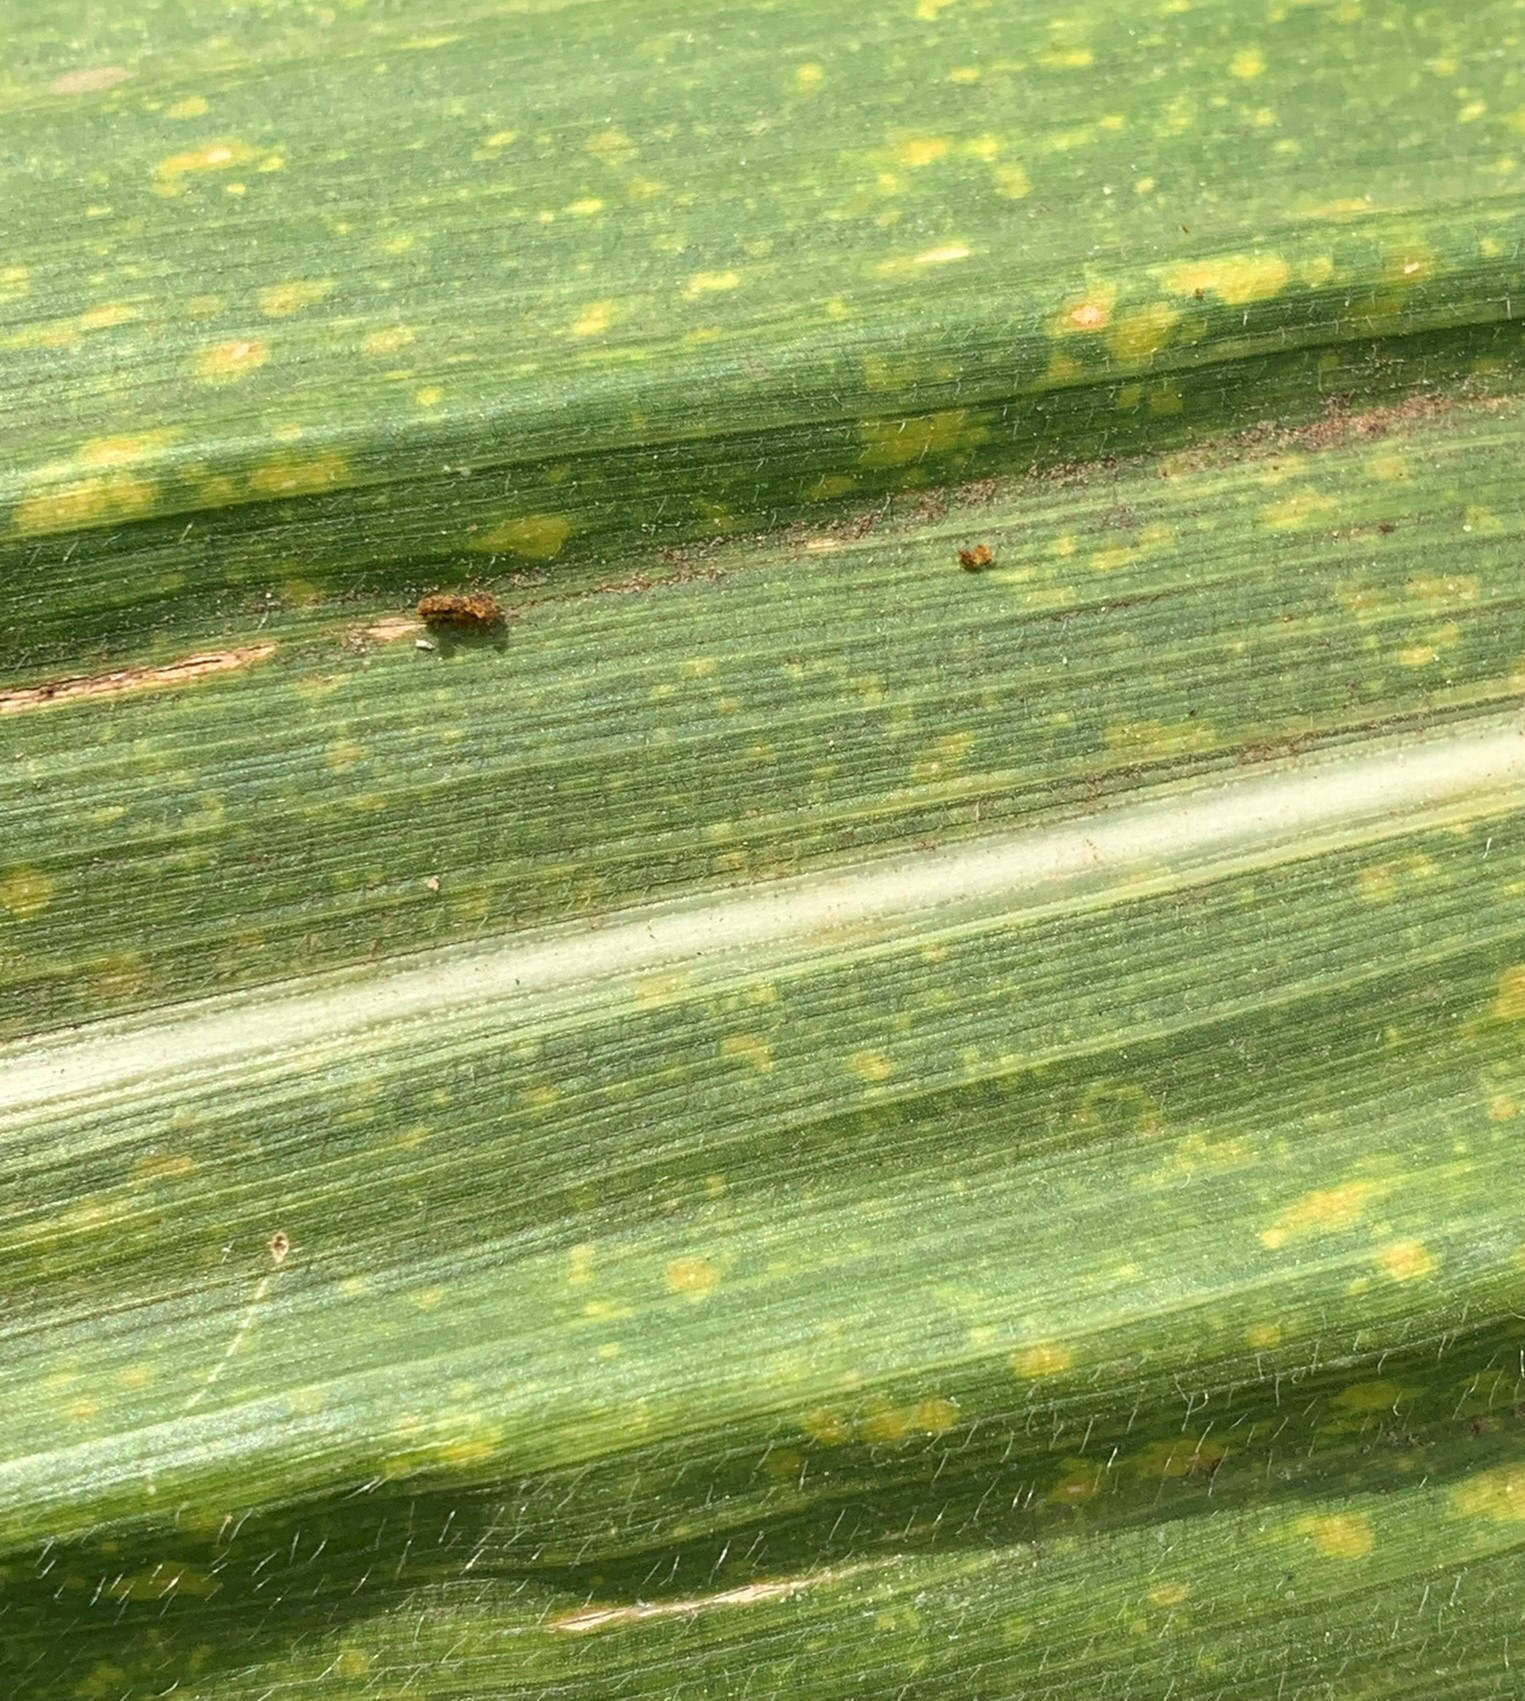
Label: MLN